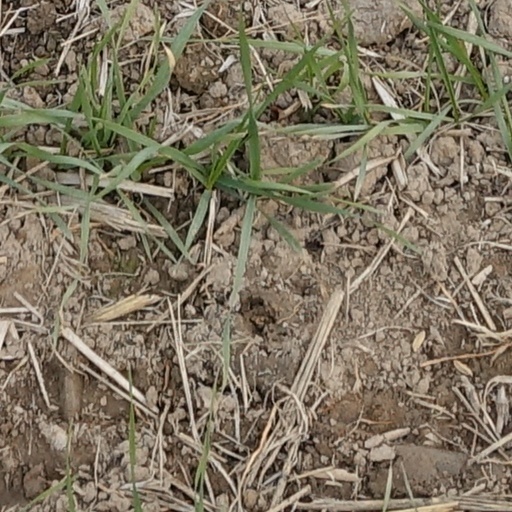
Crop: wheat